Wafd Party

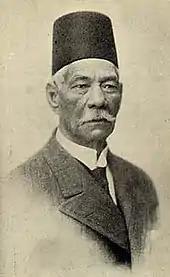
Saad Zahgloul, the party's founder and later Prime minister in 1924. He was the most prominent leader of the 1919 Egyptian revolution

The Wafd party was an Egyptian nationalist movement that came into existence in the aftermath of World War I. Although it was not the first nationalist group in Egypt, it had the longest lasting impact. It was preceded and influenced by smaller and less significant movements which evolved over time into the more modern and stronger nationalist Wafd Party. One of these earlier movements was the Urabi Revolt led by Ahmed Urabi in the early 1880s. This uprising fought against the ruling powers of the Egyptian Khedive and European interference with Egyptian affairs. Saad Zaghloul, the future creator and leader of the Wafd Party, was a follower of Orabi, and participated in the revolt.